State Express 555

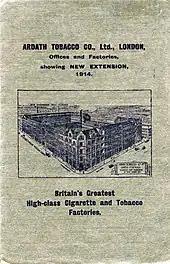
A poster shows Ardarth Tobacco offices and factories in 1914

The brand was originally owned by Ardath Tobacco Company. The company was created in the late 19th century in London, England, and was originally called "Albert Levy & Thomas".